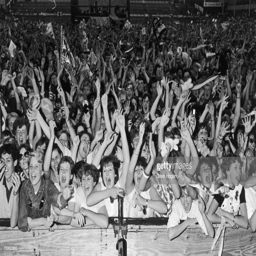
fans of artist at one of the band 's concerts .